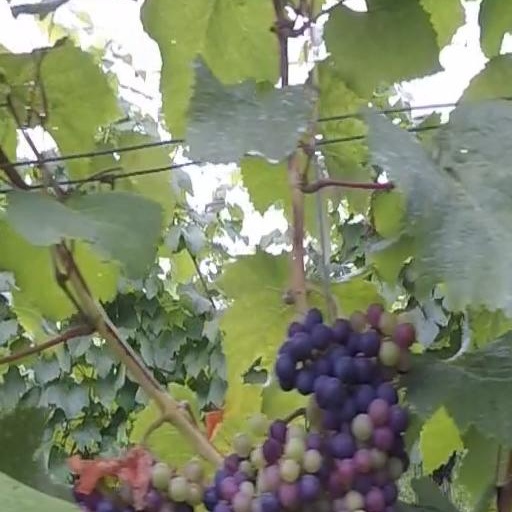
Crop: grape